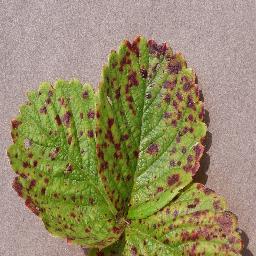
Label: Strawberry___Leaf_scorch